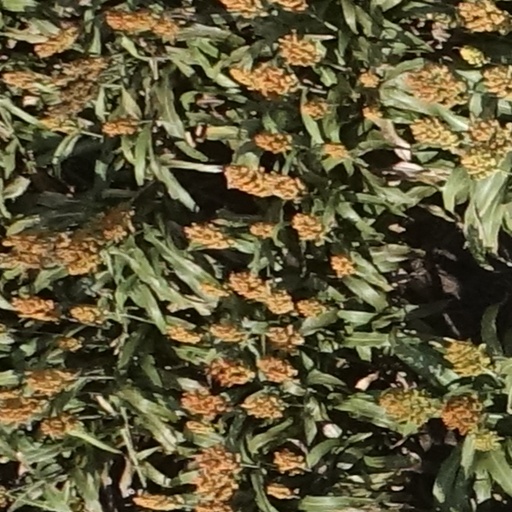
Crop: sorghum